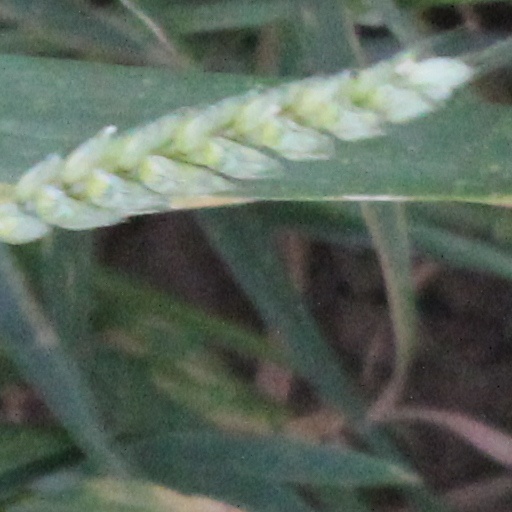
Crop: wheat